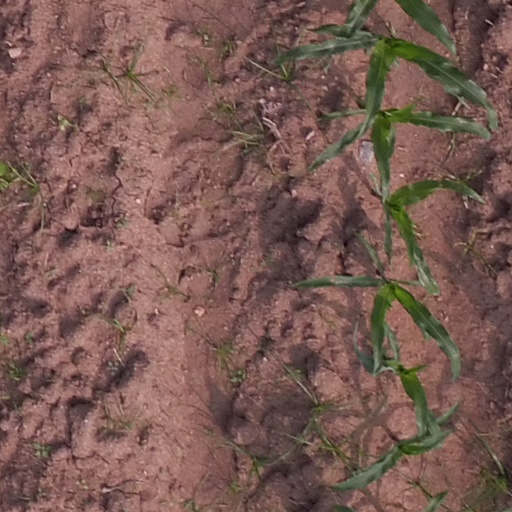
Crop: maize; corn